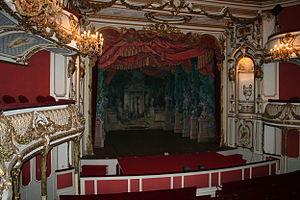
Chimay, le petit théatre de madame Tallien - Château de Chimay.